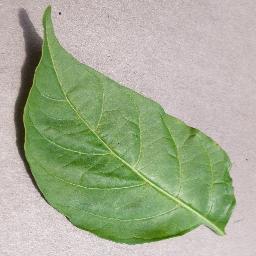
Label: Pepper,_bell___healthy